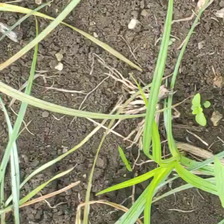
Weed species: Lavhala_(Cyperus_Rotundus)